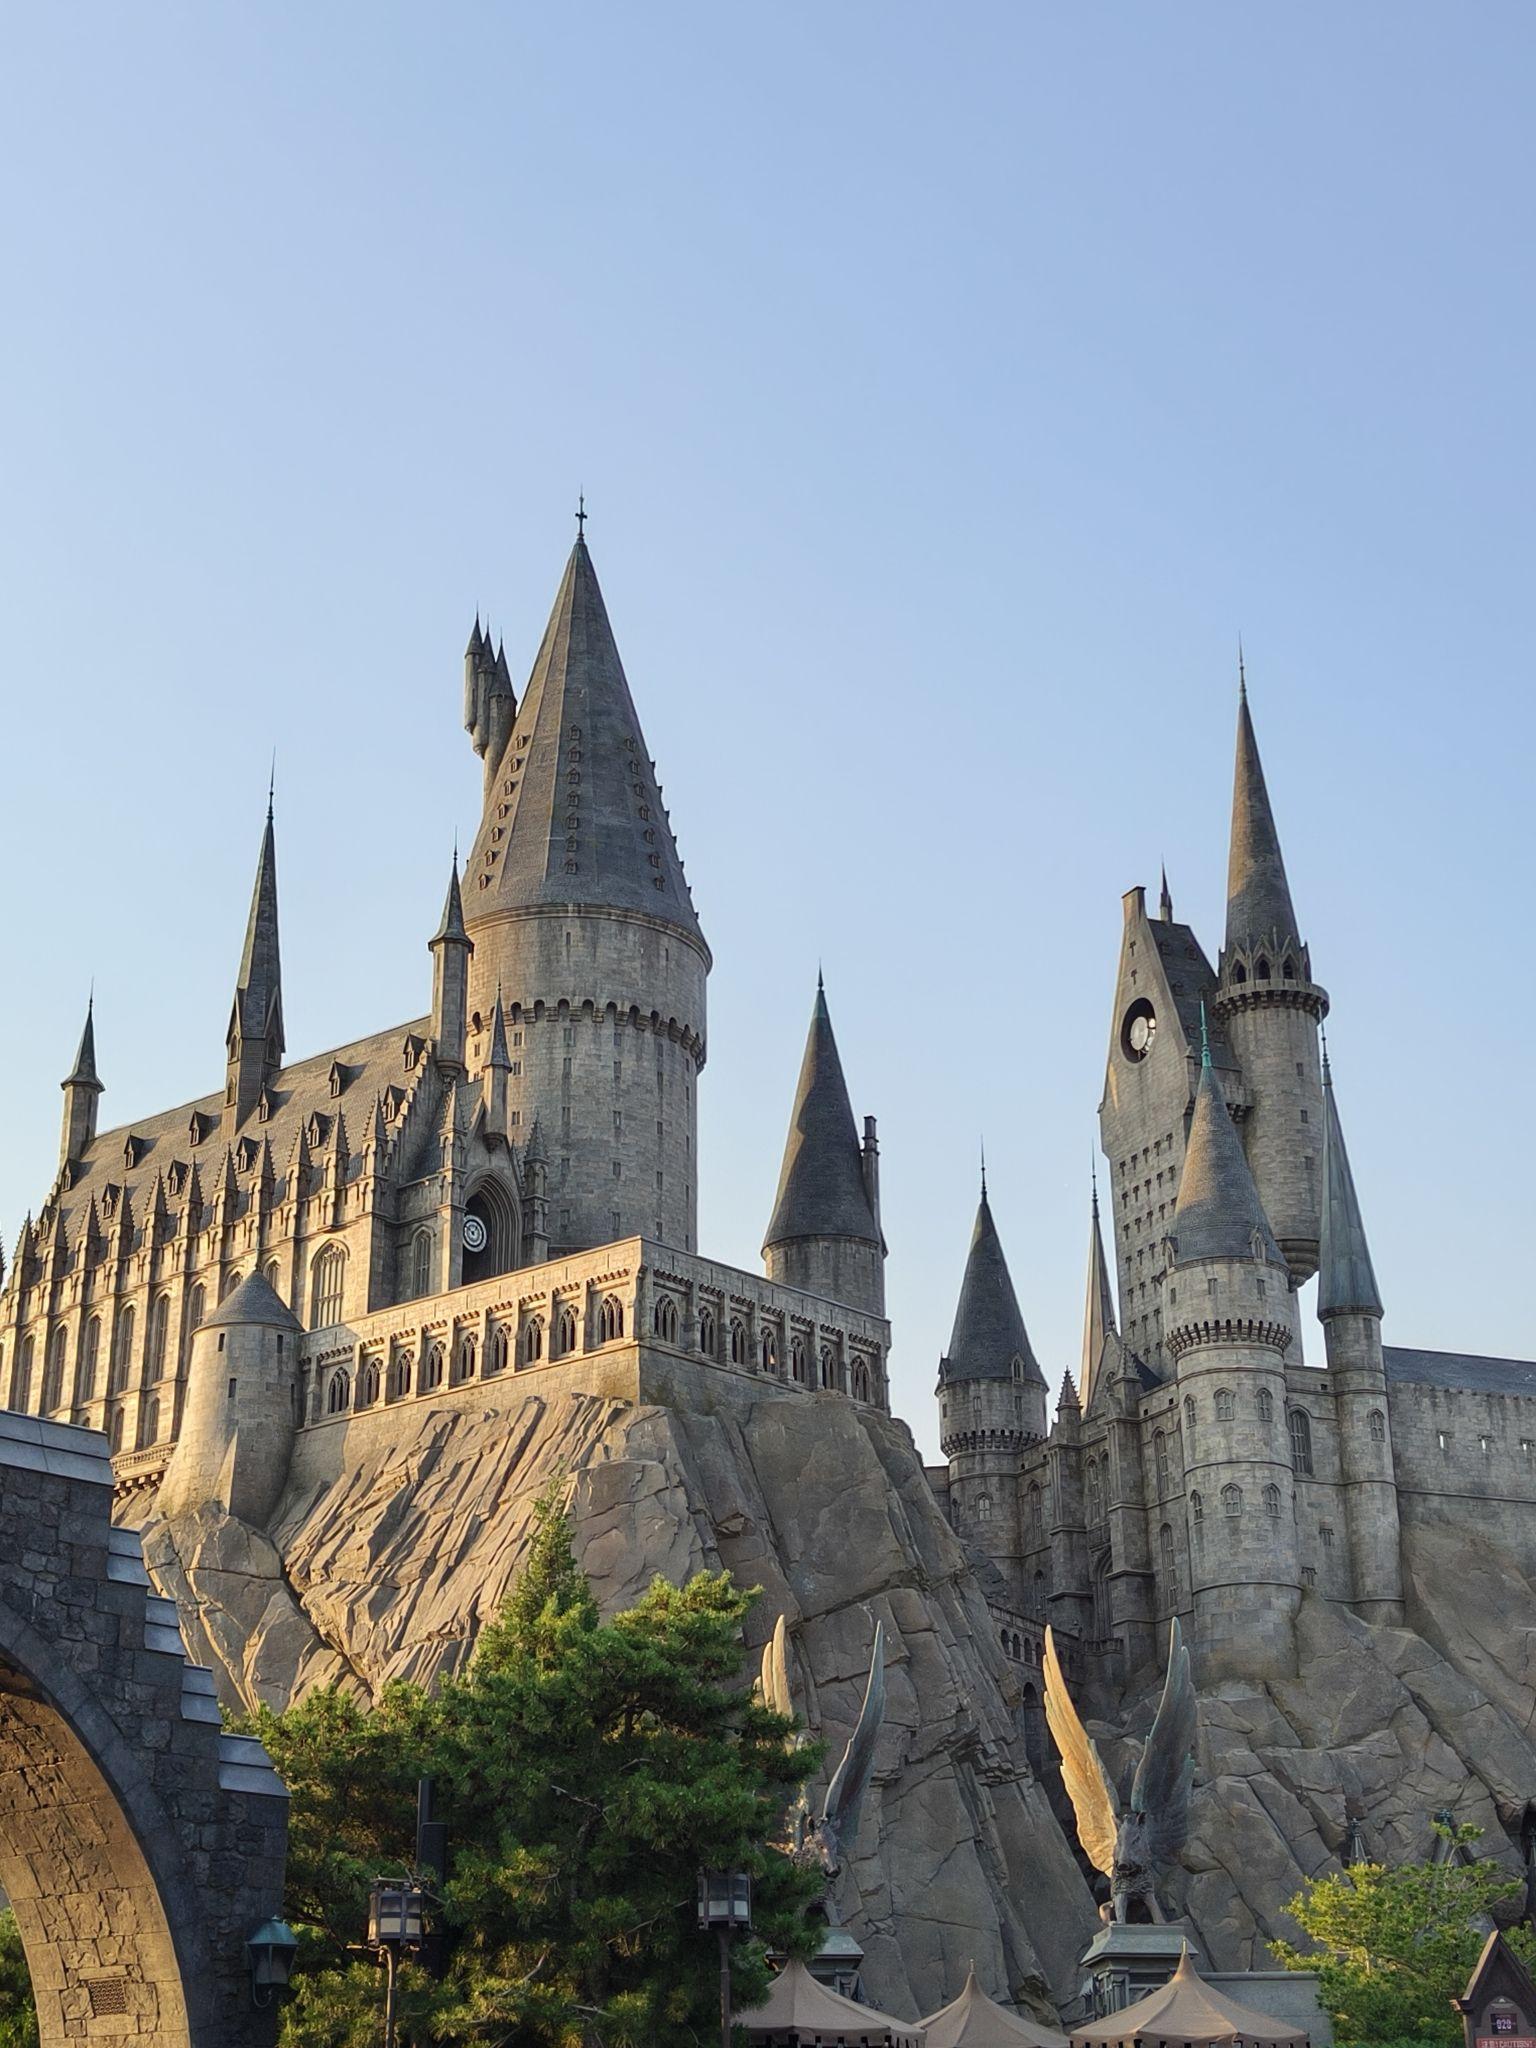
地标名称：哈利·波特的魔法世界
所在城市：北京市·通州区